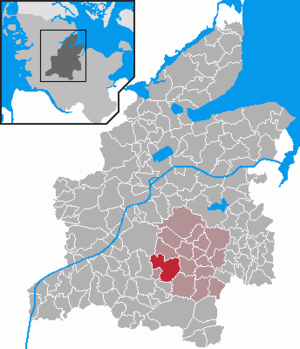
Bargstedt (Holstein)
Kort
Bargstedt er en by og kommune i det nordlige Tyskland, beliggende i Amt Nortorfer Land i den sydøstlige del af Kreis Rendsborg-Egernførde. Kreis Rendsborg-Egernførde ligger i den centrale del af delstaten Slesvig-Holsten.